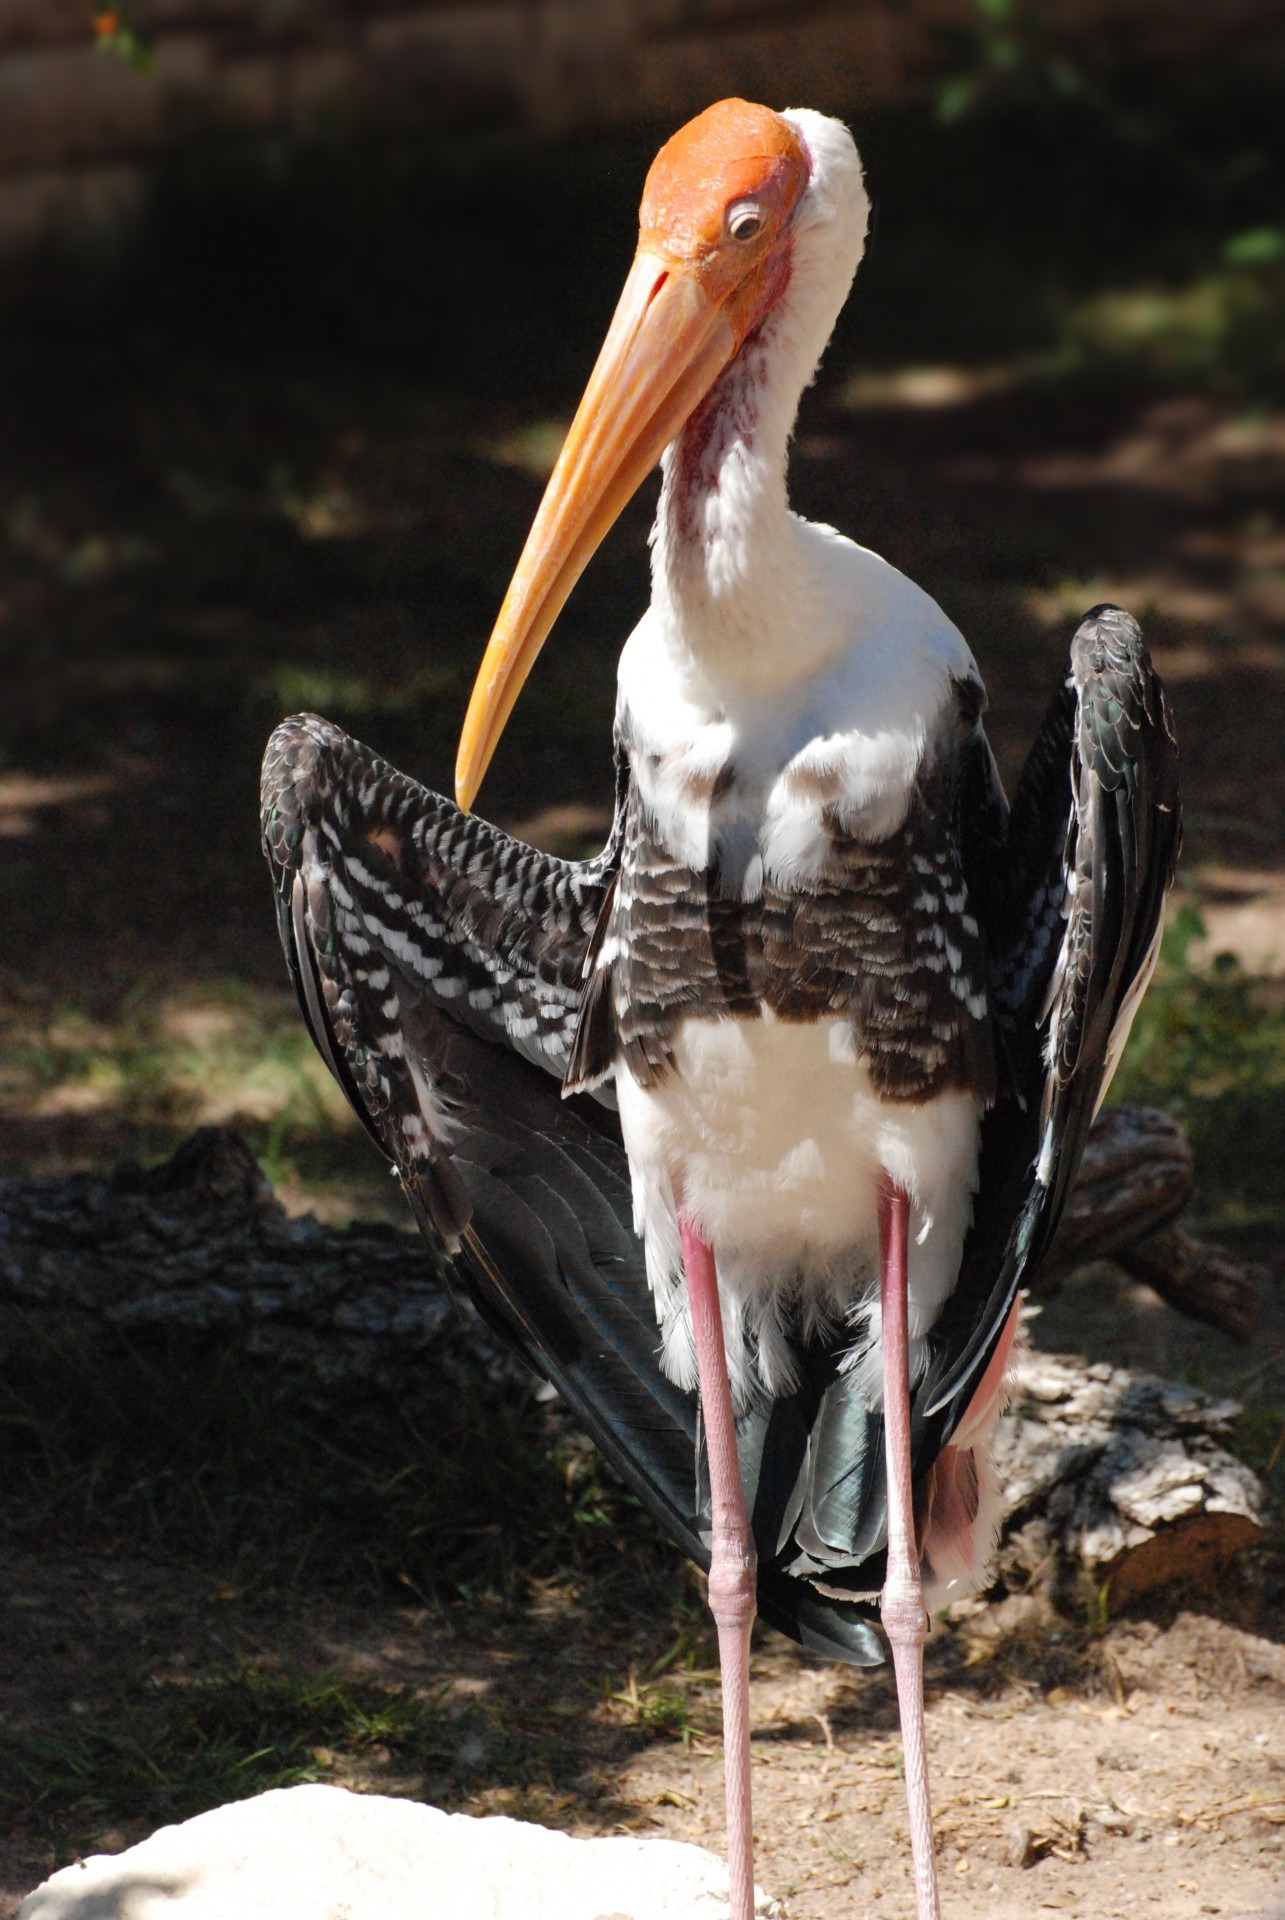
nature, outdoor, wilderness, bird, animal, pelican, seabird, fly, wildlife, wild, zoo, beak, mammal, freedom, feather, avian, fauna, stork, majestic, wings, vertebrate, creature, ciconiiformes, marabou stork